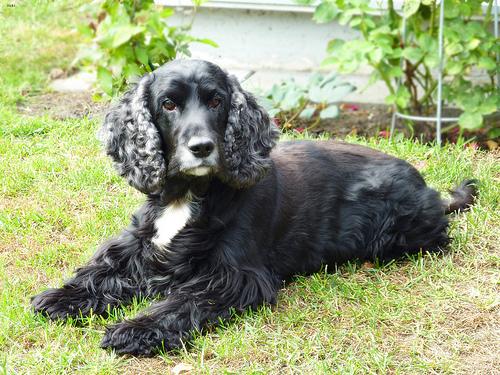
Breed: english cocker spaniel